Describe the emotion expressed in this image:  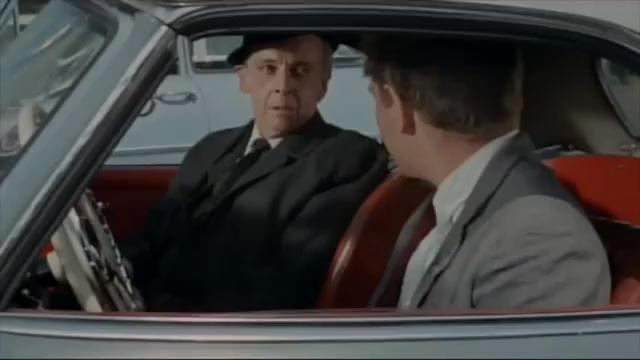
This person displays Pain, valence and arousal with low intensity.